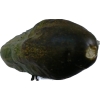
Label: cucumber